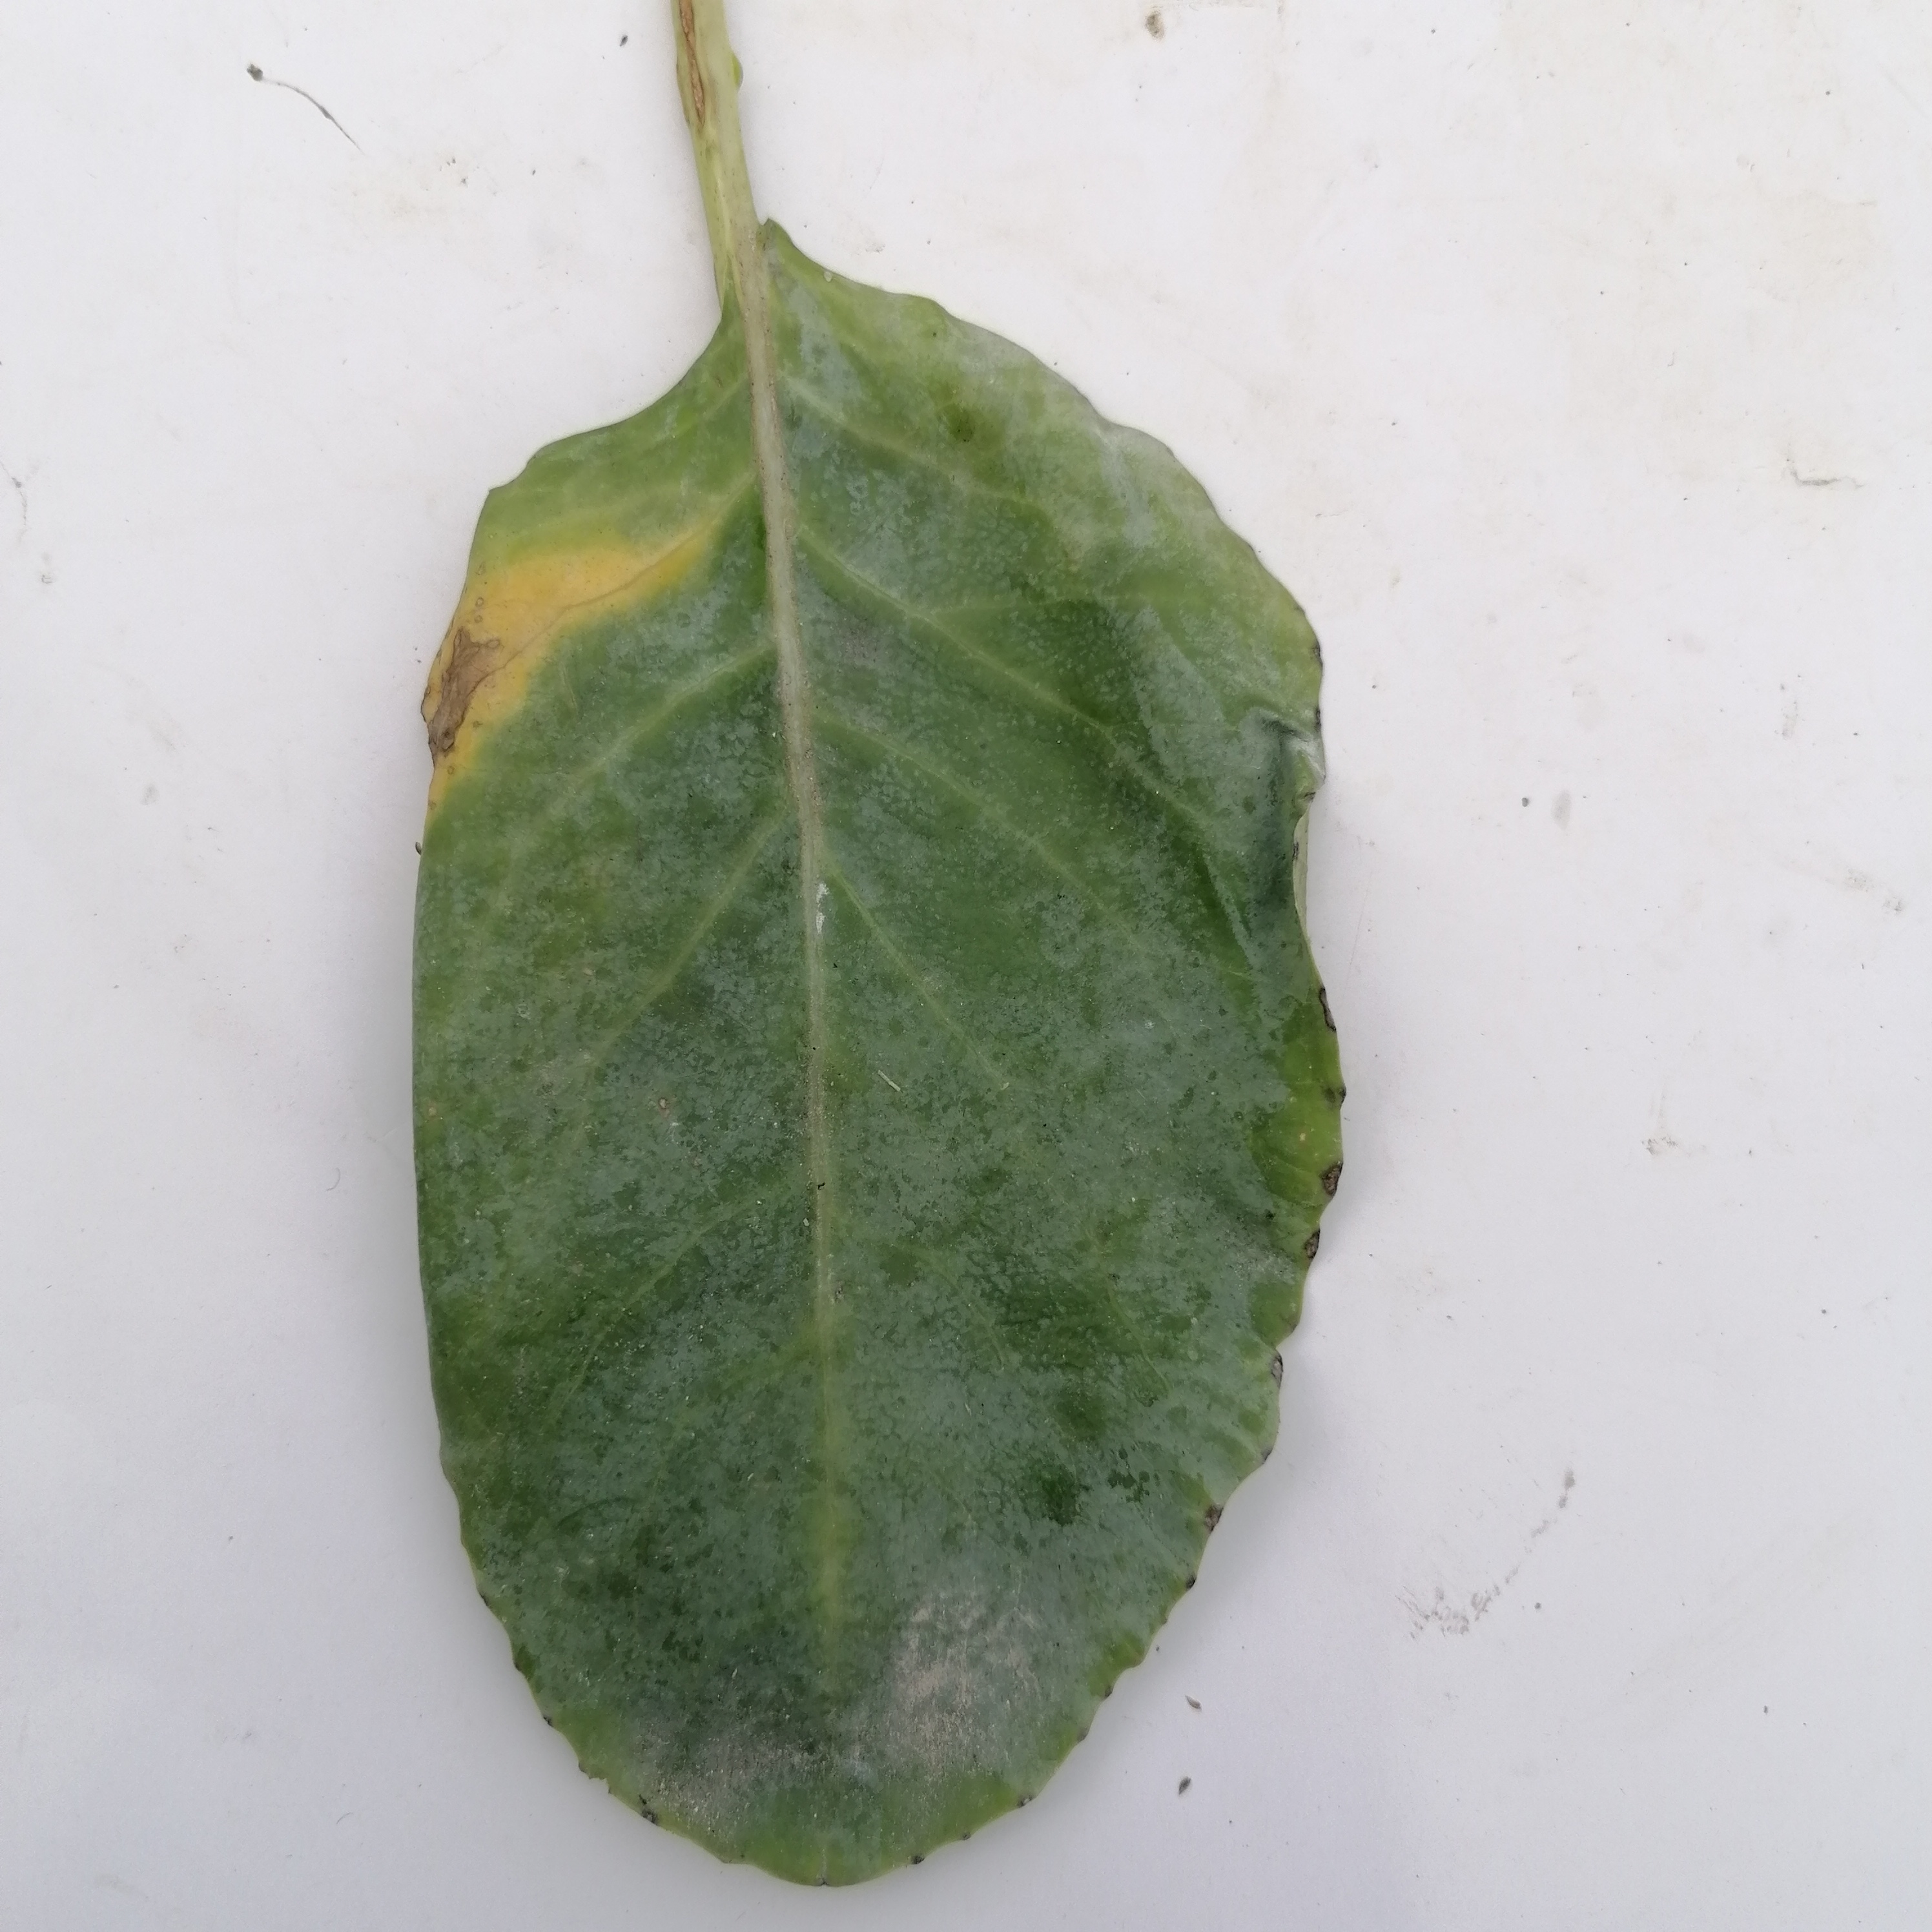
Label: Black Rot